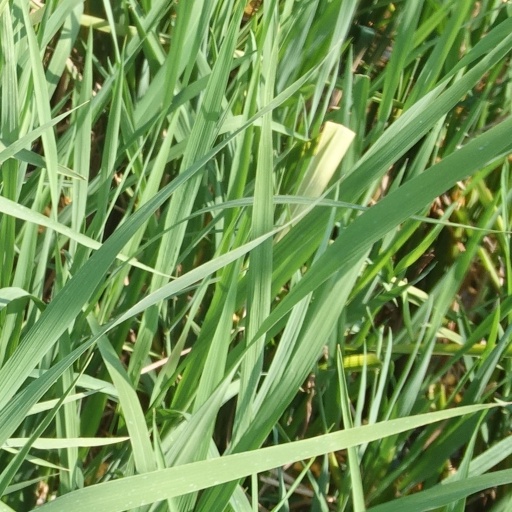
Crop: rice